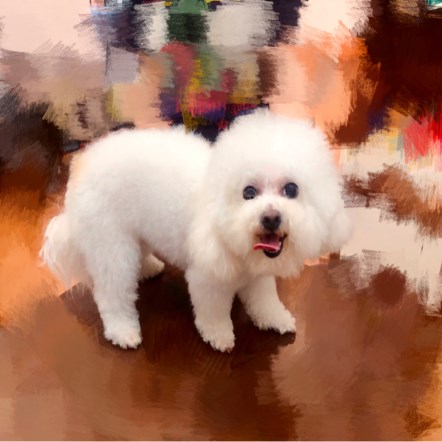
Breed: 3083-n000117-Bichon_Frise